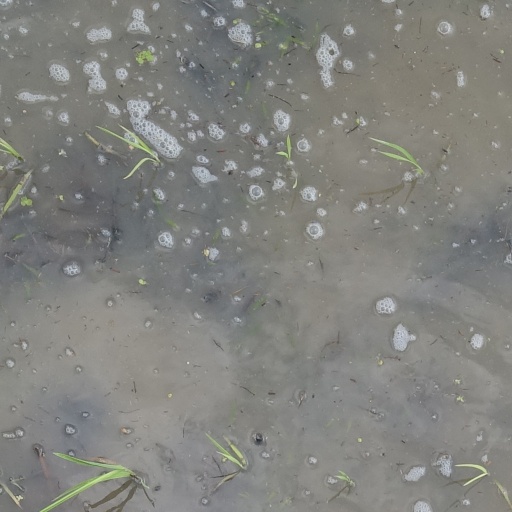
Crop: rice